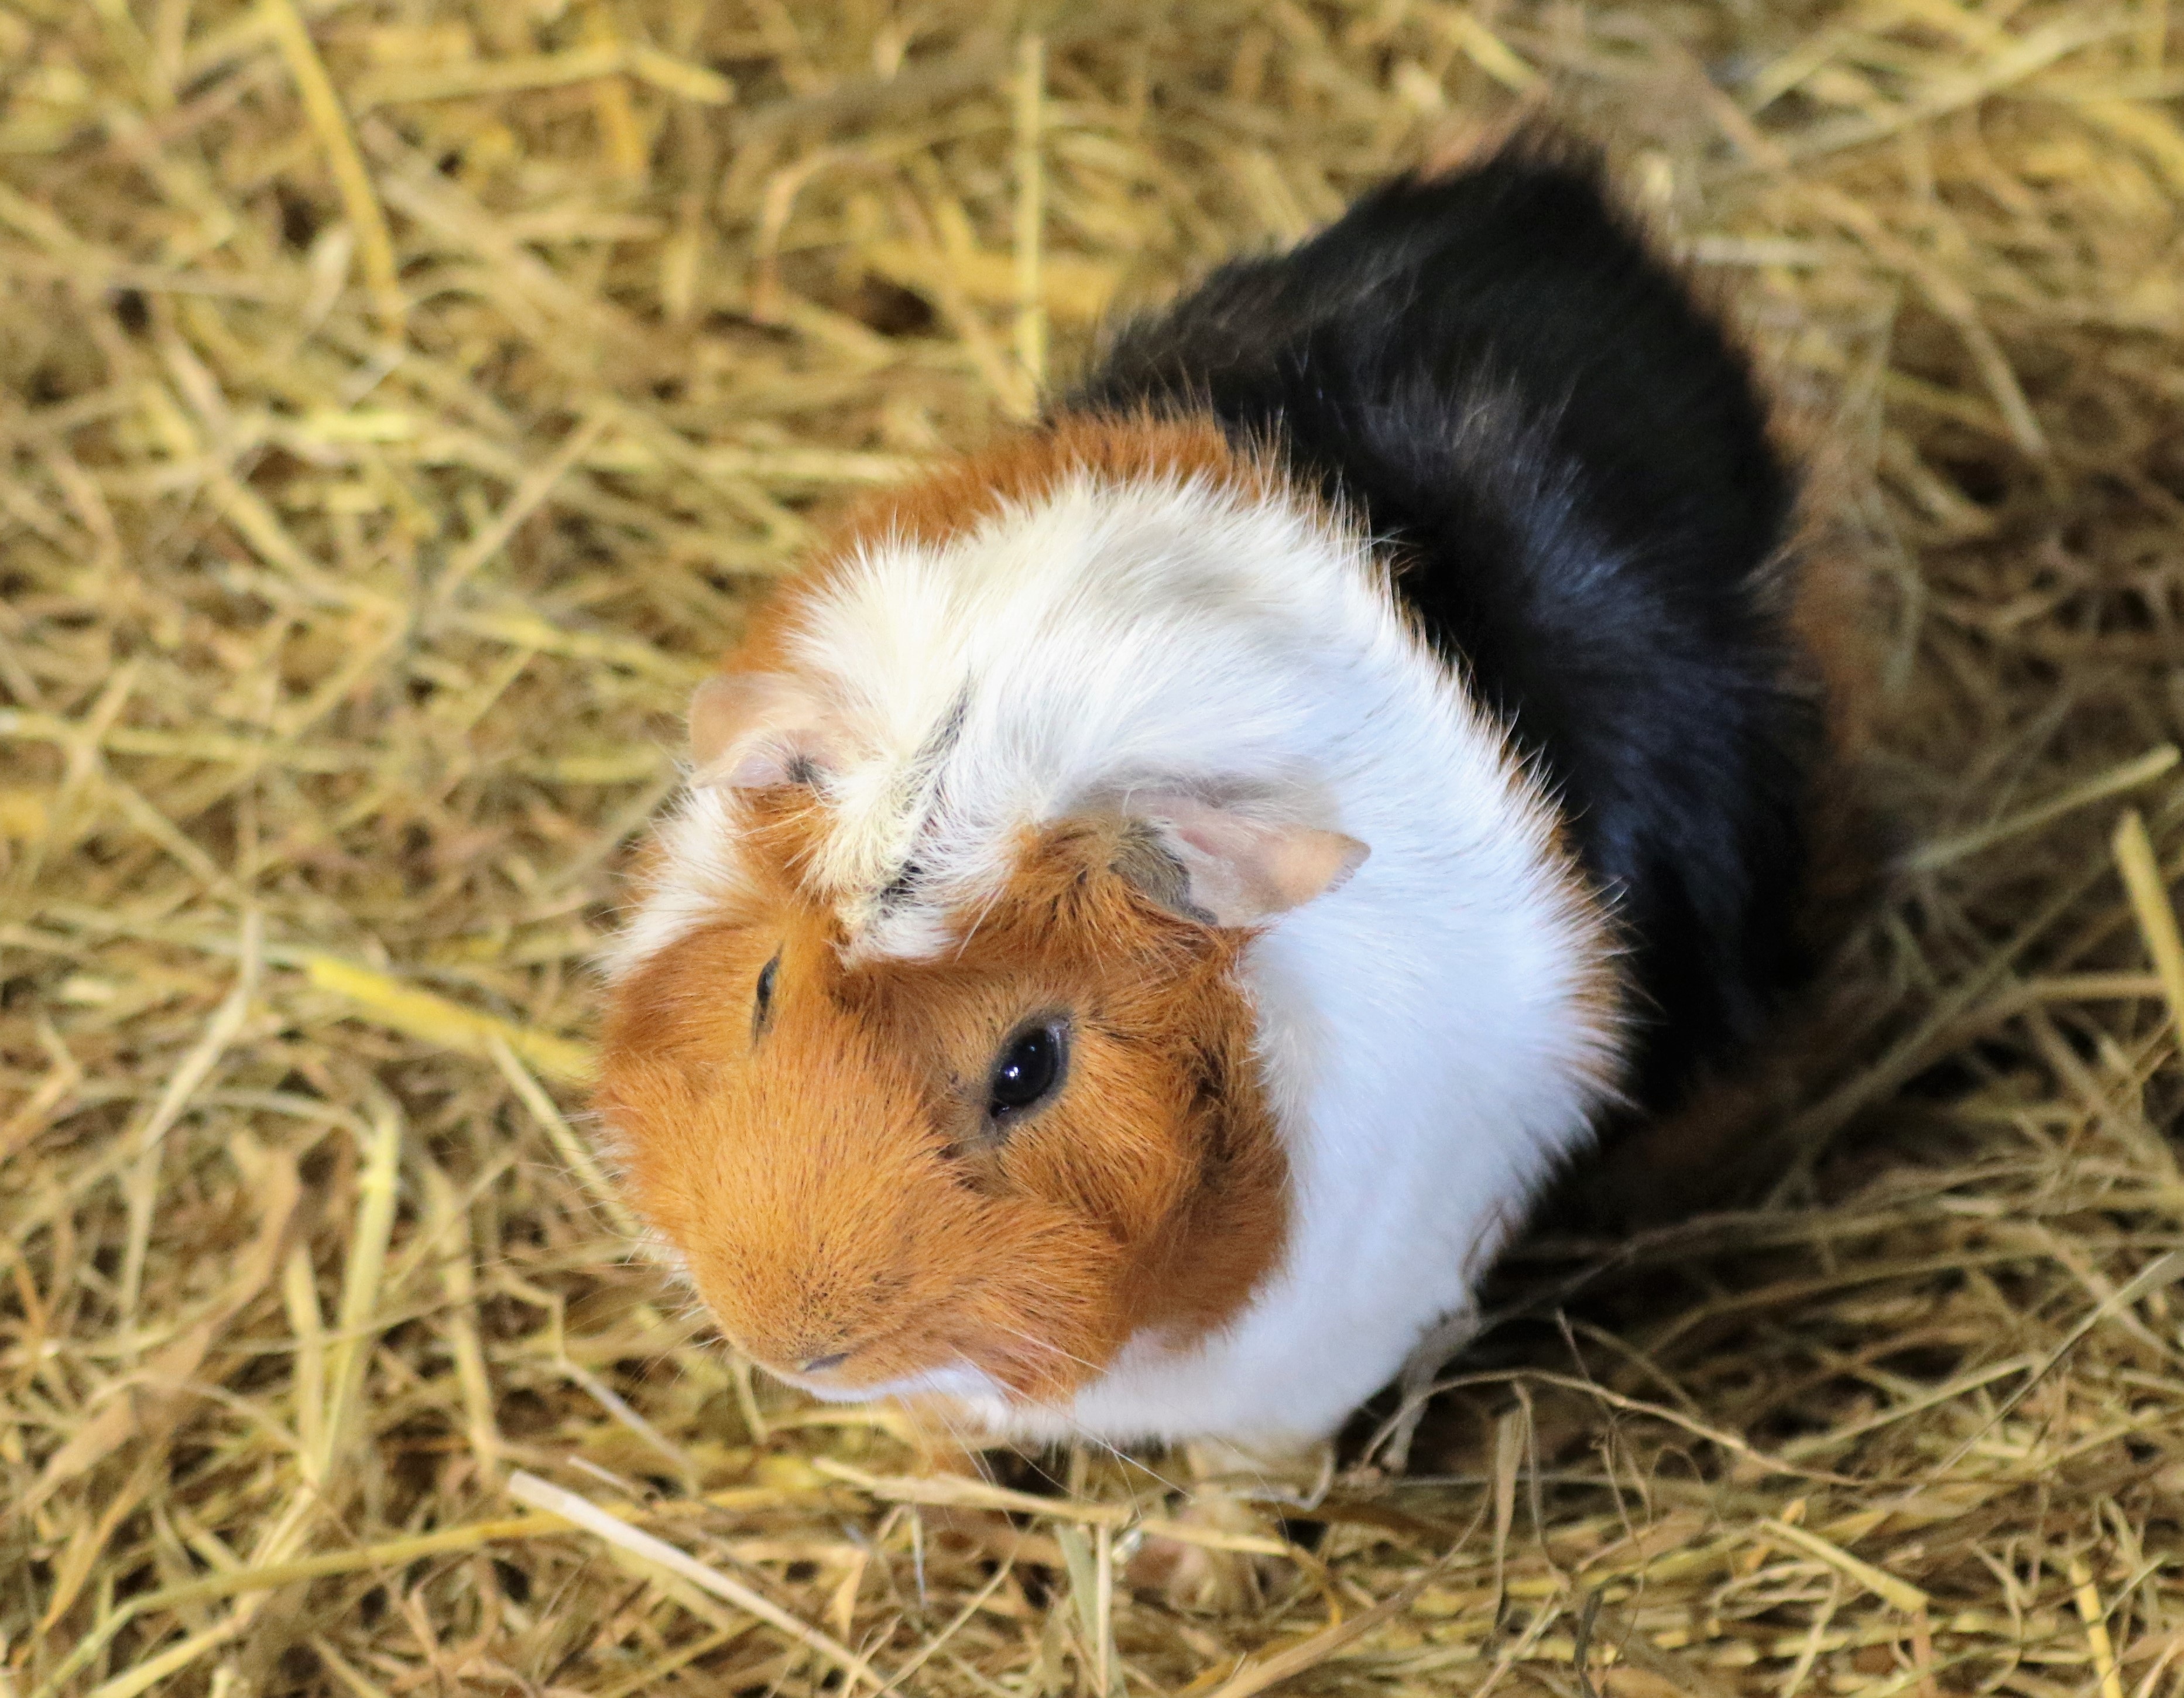
grass, white, animal, cute, pet, fur, brown, mammal, hamster, rodent, fauna, guinea pig, whiskers, furry, hairy, vertebrate, pig, domestic, guinea, adorable